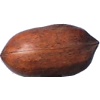
Label: Nut Pecan 1